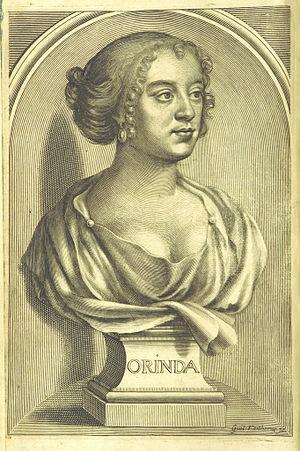
Katherine Fowler Philips, dite l'« incomparable Orinde » est une poétesse anglo-galloise, connue notamment pour la reprise de son poème O Solitude par Henry Purcell.